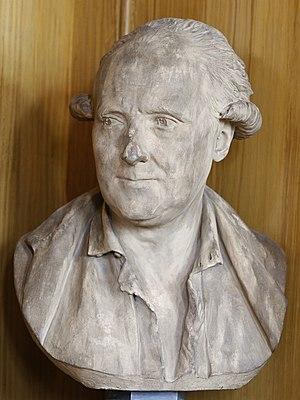
Charles Palissot de Montenoy, né à Nancy le 3 janvier 1730 et mort à Paris le 15 juin 1814, est un auteur dramatique lorrain, puis français, méconnu, admirateur et disciple de Voltaire, mais paradoxalement souvent dénoncé comme opposant antiphilosophe au parti philosophique, notamment pour sa critique de Diderot et des Encyclopédistes. Il est l'auteur de la comédie, Les Philosophes, qui eut un énorme succès et fit scandale en 1760.